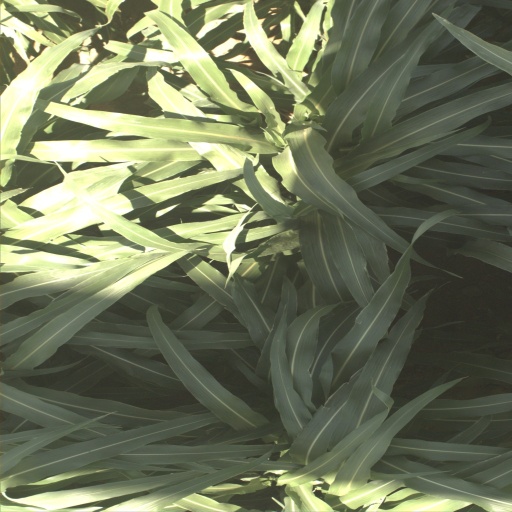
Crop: sorghum